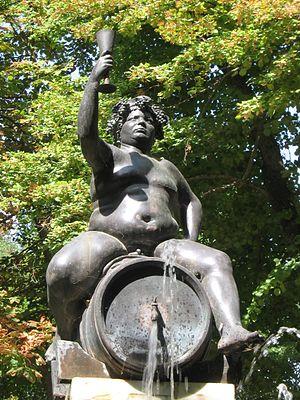
Les proverbes vignerons ont servi à l'élaboration d'un calendrier pour les travaux de viticulture et de vinification dans les régions viticoles françaises.